Fantasia on a Theme by Thomas Tallis

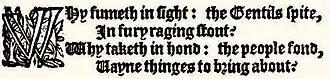
Parker's verse for which Tallis composed the tune used by Vaughan Williams

Tallis's theme was one of nine tunes he wrote for the Psalter of 1567 of the Archbishop of Canterbury, Matthew Parker. It was a setting of Parker's metrical version of Psalm 2, which in the King James Bible version begins, "Why do the heathen rage, and the people imagine a vain thing?", and is rendered by Parker as "Why fumeth in sight: The Gentils spite, In fury raging stout? Why taketh in hond: the people fond, Vayne things to bring about?". The tune is in Double Common Metre (D.C.M. or C.M.D.).